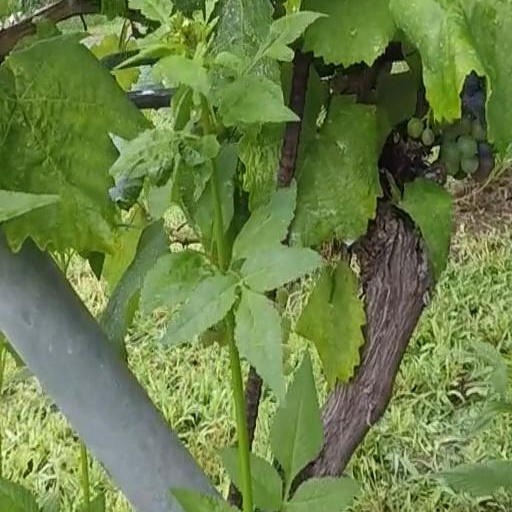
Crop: grape